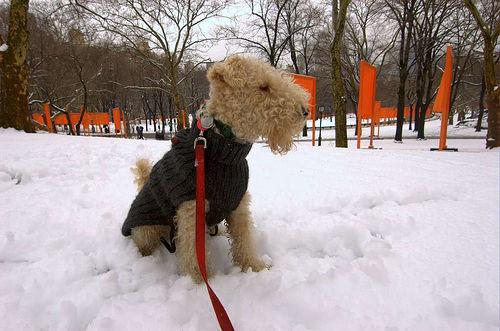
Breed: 216-n000017-Lakeland_terrier